A History of British Birds (Yarrell book)

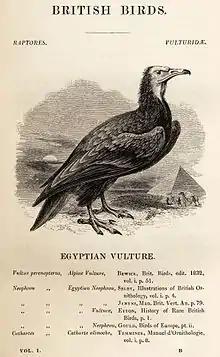
Egyptian vulture, complete with laden camels, pyramid and desert landscape, but also an accurate list of scientific names and authorities

William Yarrell (1784–1856) was the son of Francis Yarrell and his wife Sarah, "née" Blane. William's father and his cousin William Jones were partners as booksellers and newsagents in London. William joined the business in 1803 after leaving school, and inherited the company in 1850.